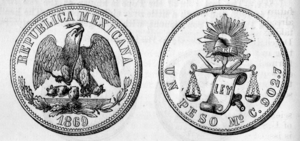
Le peso mexicain est la monnaie officielle du Mexique.